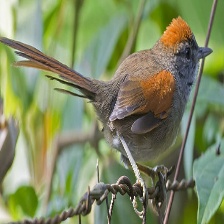
Species: AZARAS SPINETAIL
Scientific name: SYNALLAXIS AZARAE